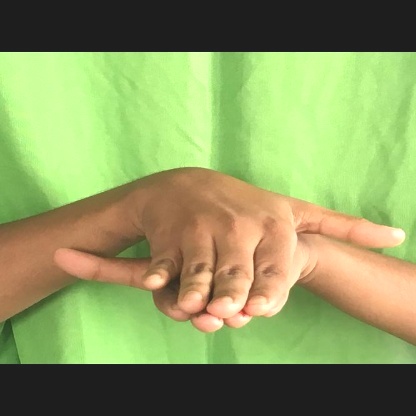
Mudra: Matsya